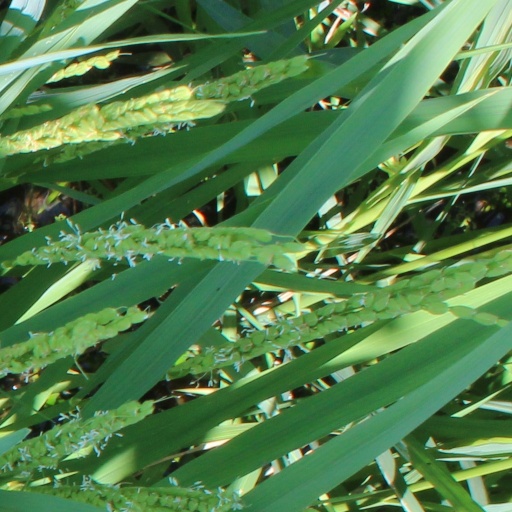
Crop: rice